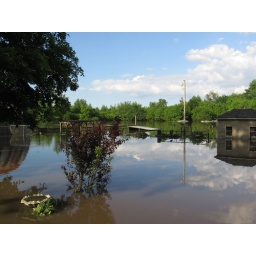
chicken coop and hog lean to in the pasture